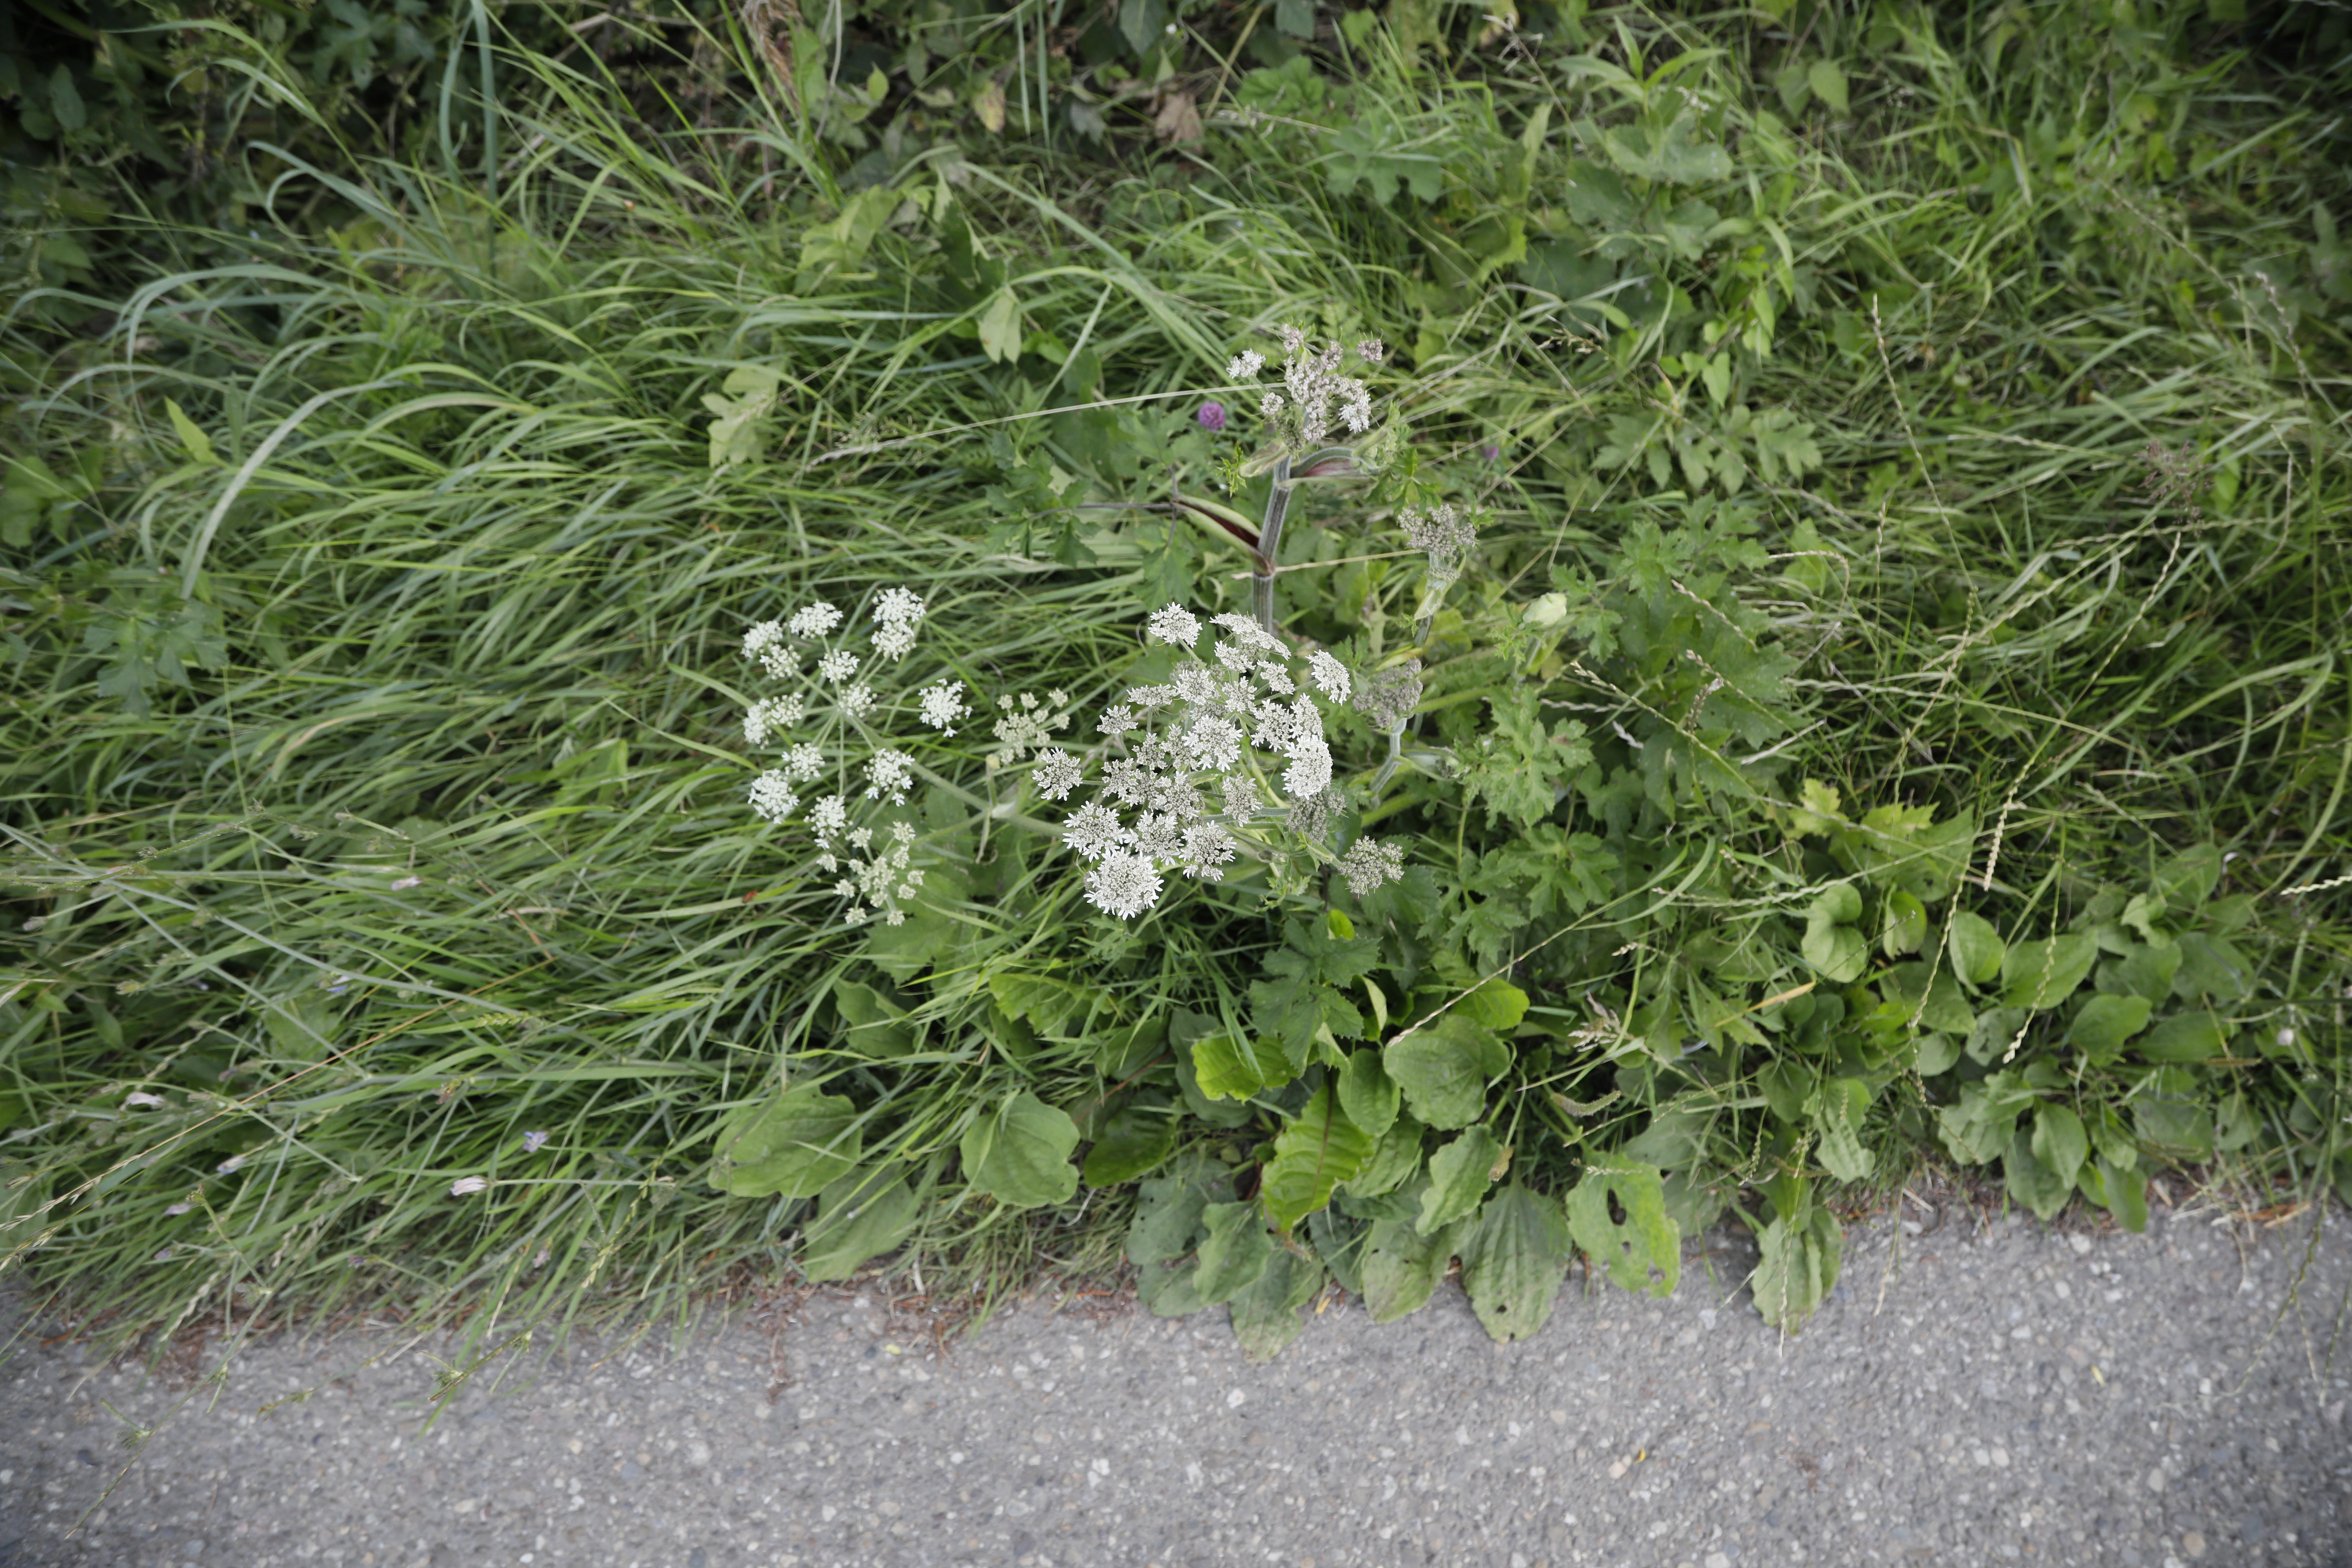
Plant species: Heracleum sphondylium